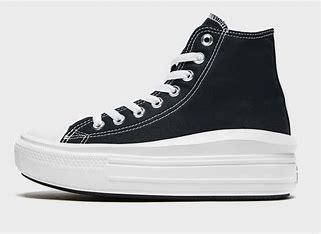
Brand: Converse
Model: Chuck Taylor All Star Hi